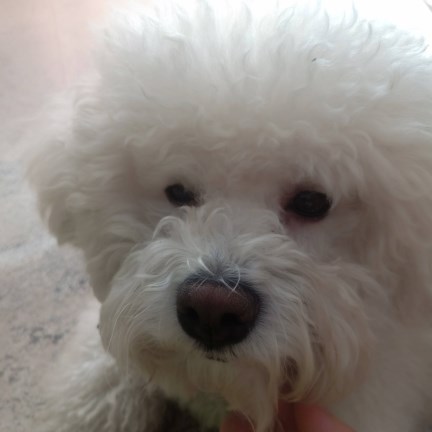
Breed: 3083-n000117-Bichon_Frise